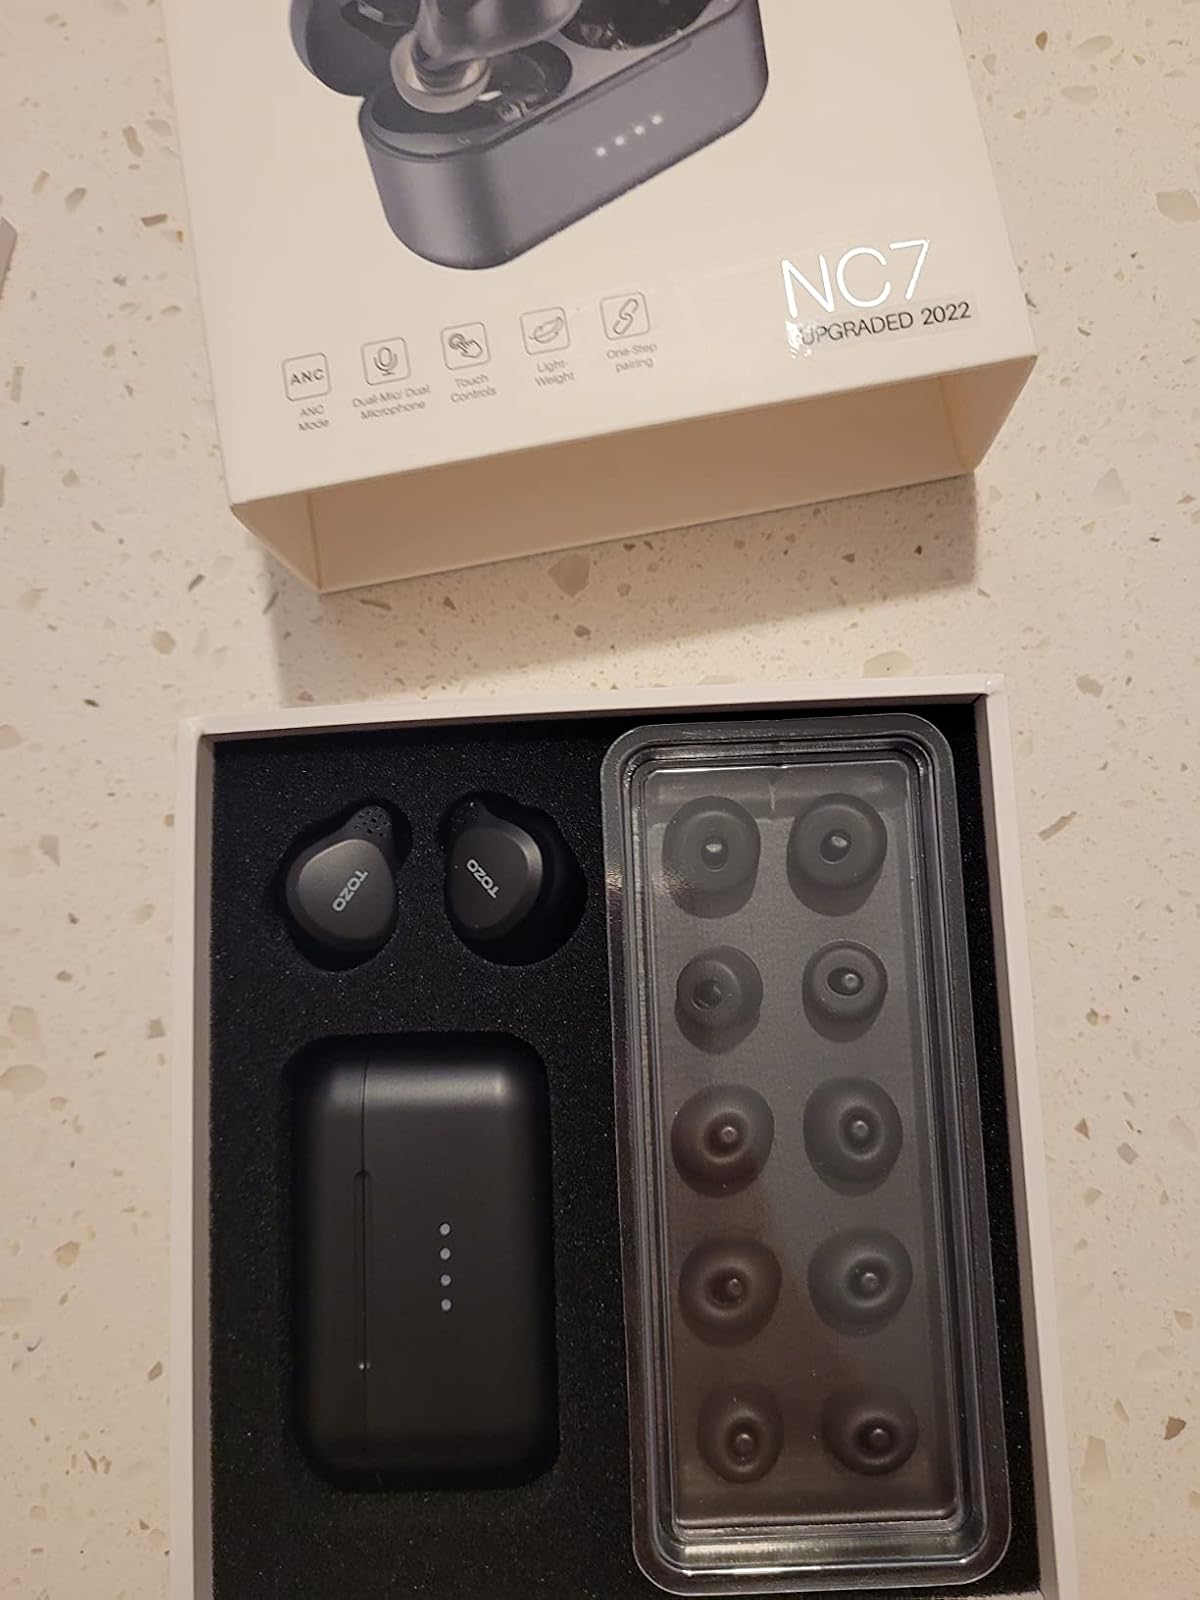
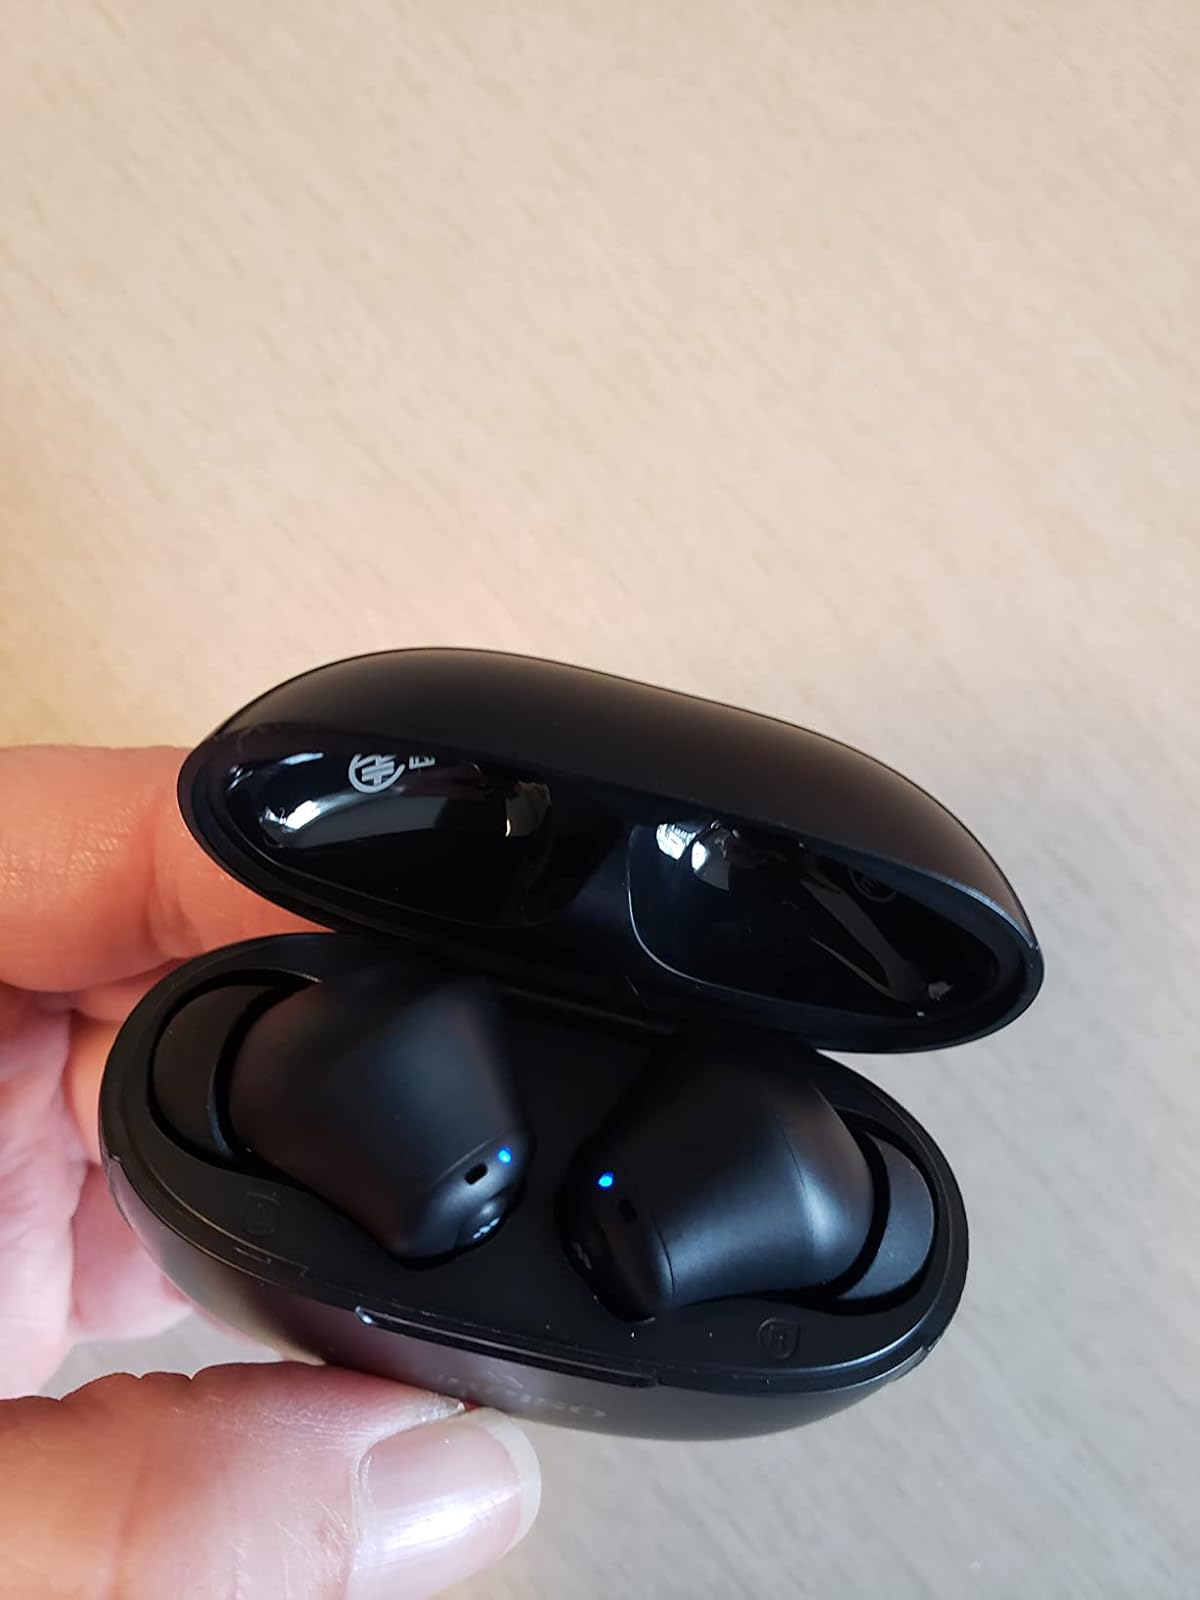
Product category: earbuds
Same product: no